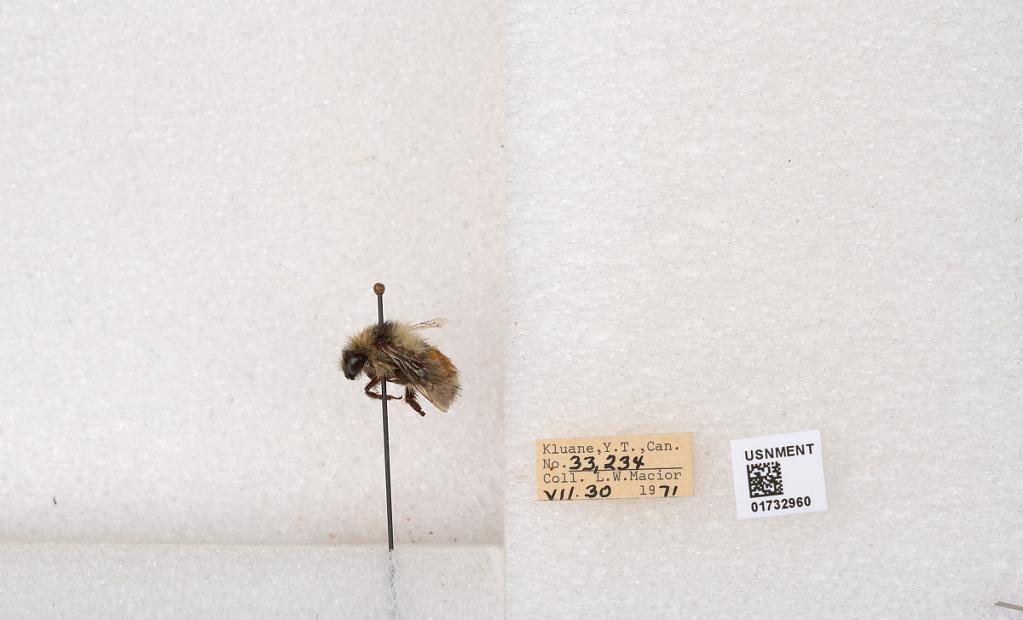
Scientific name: Bombus (Pyrobombus) sylvicola Kirby
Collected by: L. Macior
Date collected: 1971-7-30
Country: Canada
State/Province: Yukon Teritory
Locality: Kluane National Park and Reserve
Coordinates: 60.7493, -139.504